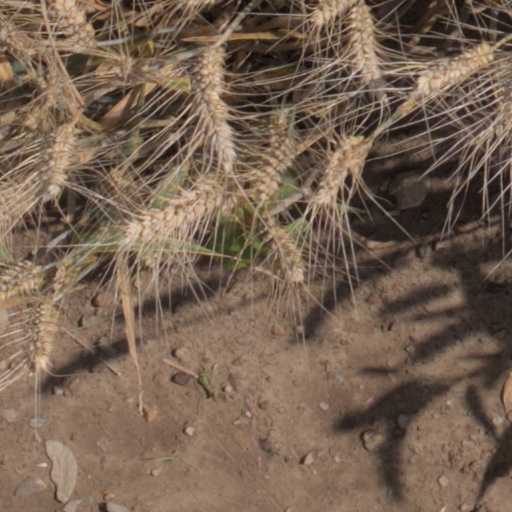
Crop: wheat